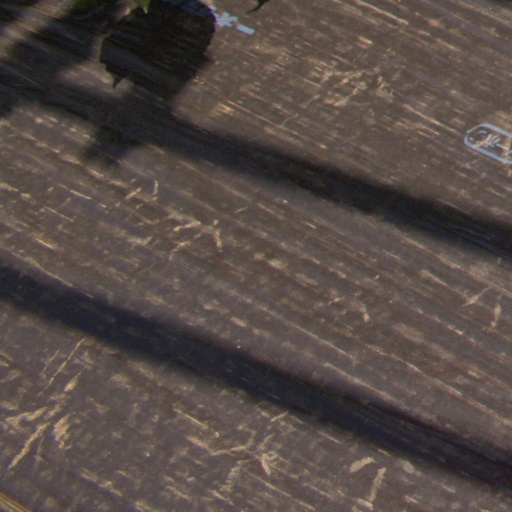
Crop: Jerusalem artichoke